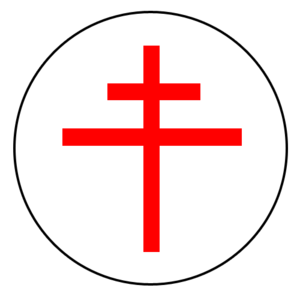
Les Forces aériennes françaises libres forment la composante aérienne militaire de la France libre.
Le présent article traite exclusivement de l'utilisation de la cocarde tricolore comme marque de nationalité dans le domaine militaire, particulièrement en aéronautique. Son périmètre est restreint aux principales puissances mondiales, belligérants des Première et Seconde Guerres mondiales.
Cette liste alphabétique des forces aériennes identifie les noms et cocardes actuels et historiques pour les branches aériennes militaires des pays qui ont une composante aérienne, qu'il s'agisse d'une force aérienne indépendante, une force aéronavale, une aviation légère, ou une unité aérienne d'une police militaire. À la fin, une liste sépare les nations n'existant plus, mais qui a toutefois exploité une force aérienne. Les noms de pays en italique indiquent qu'ils ne sont pas généralement reconnu internationalement en tant qu’États indépendants, mais qui néanmoins réussi à aligner un service aérien actif. Pour plus d'informations sur la taille des armées de l'air, voir la liste des pays selon la taille des forces armées.